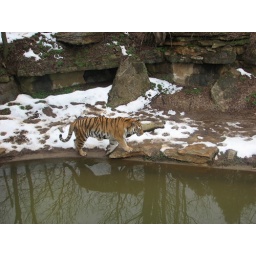
A tiger by the water